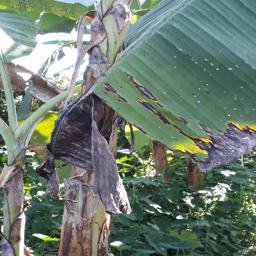
Label: POTASSIUM DEFICIENCY